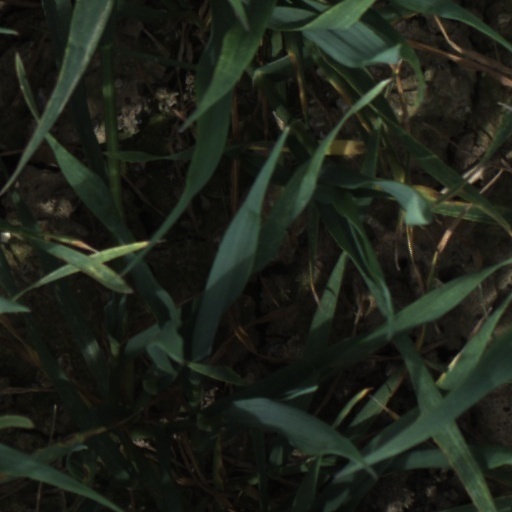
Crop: wheat